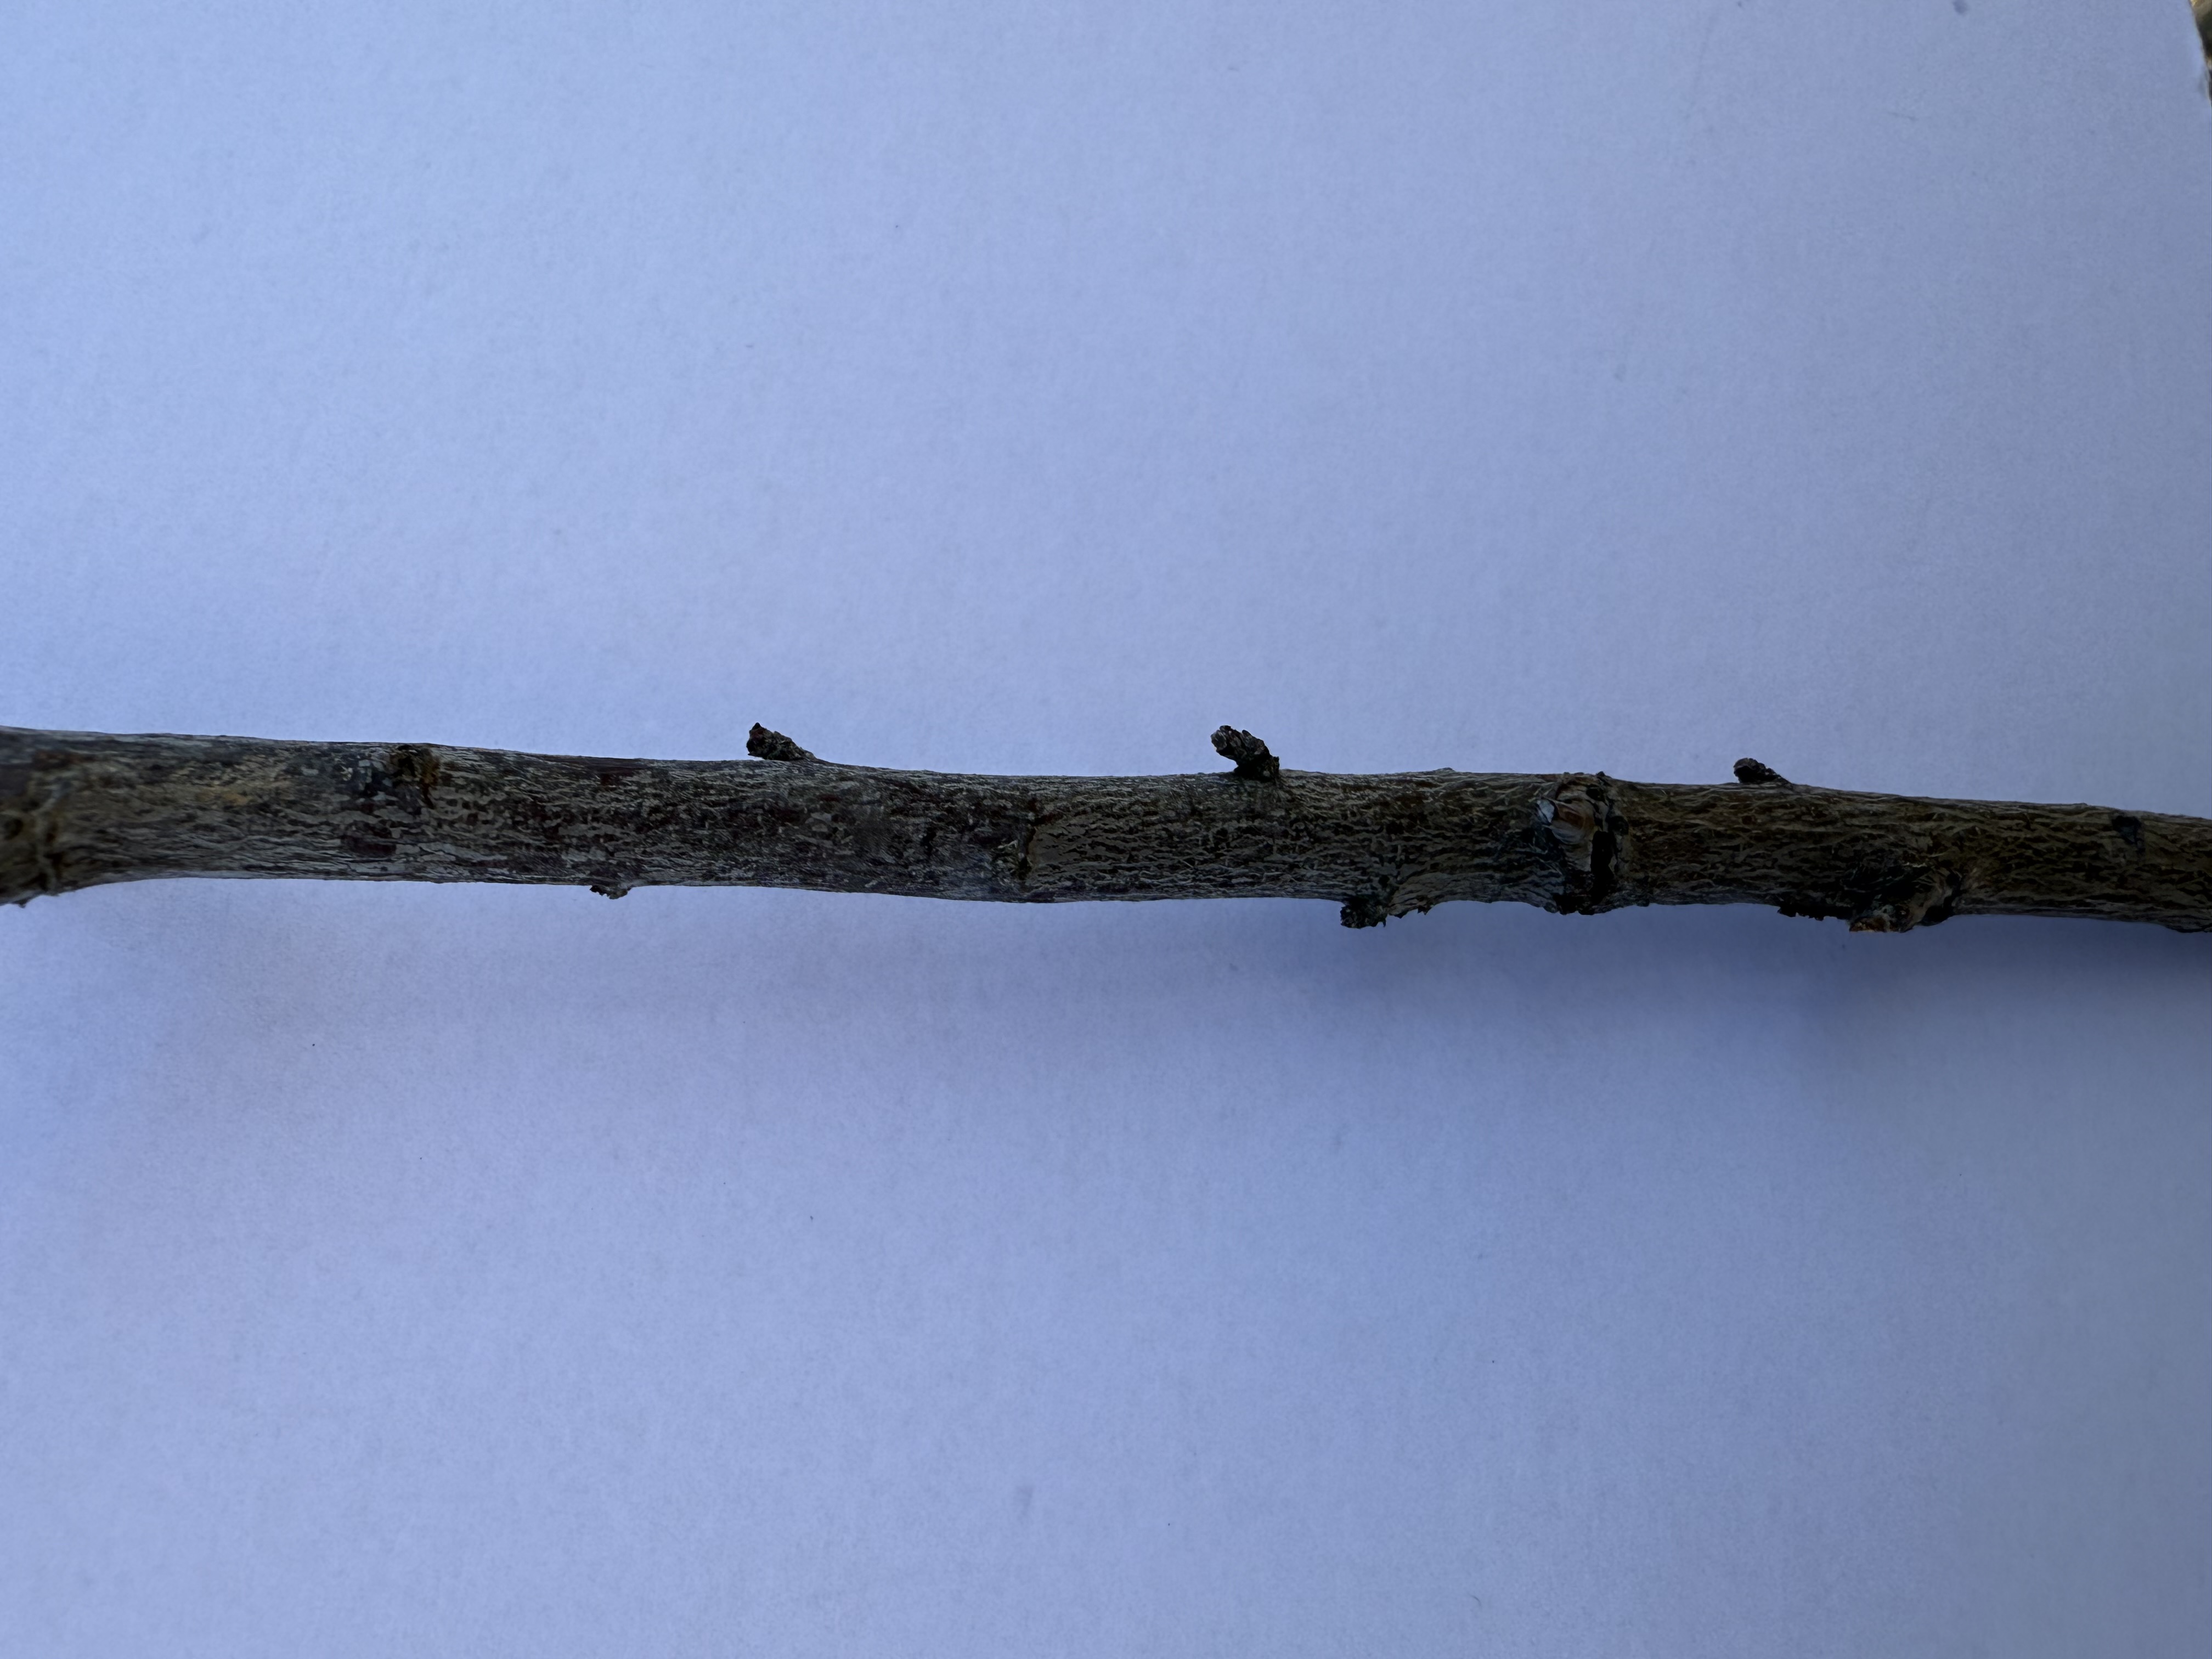
Variety: Fortune Plum